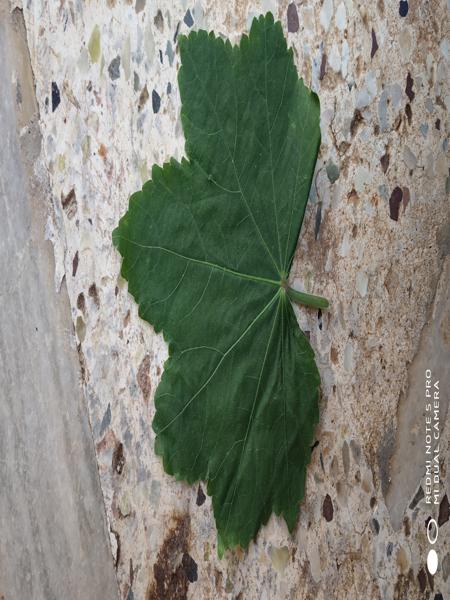
Plant: Kasambruga